Enseñame a vivir

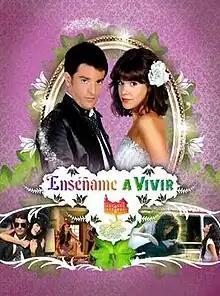

Enseñame a vivir ("Teach me to live") is an Argentine telenovela produced by Pol-ka and broadcast by El Trece from May 12 to December 14, 2009.